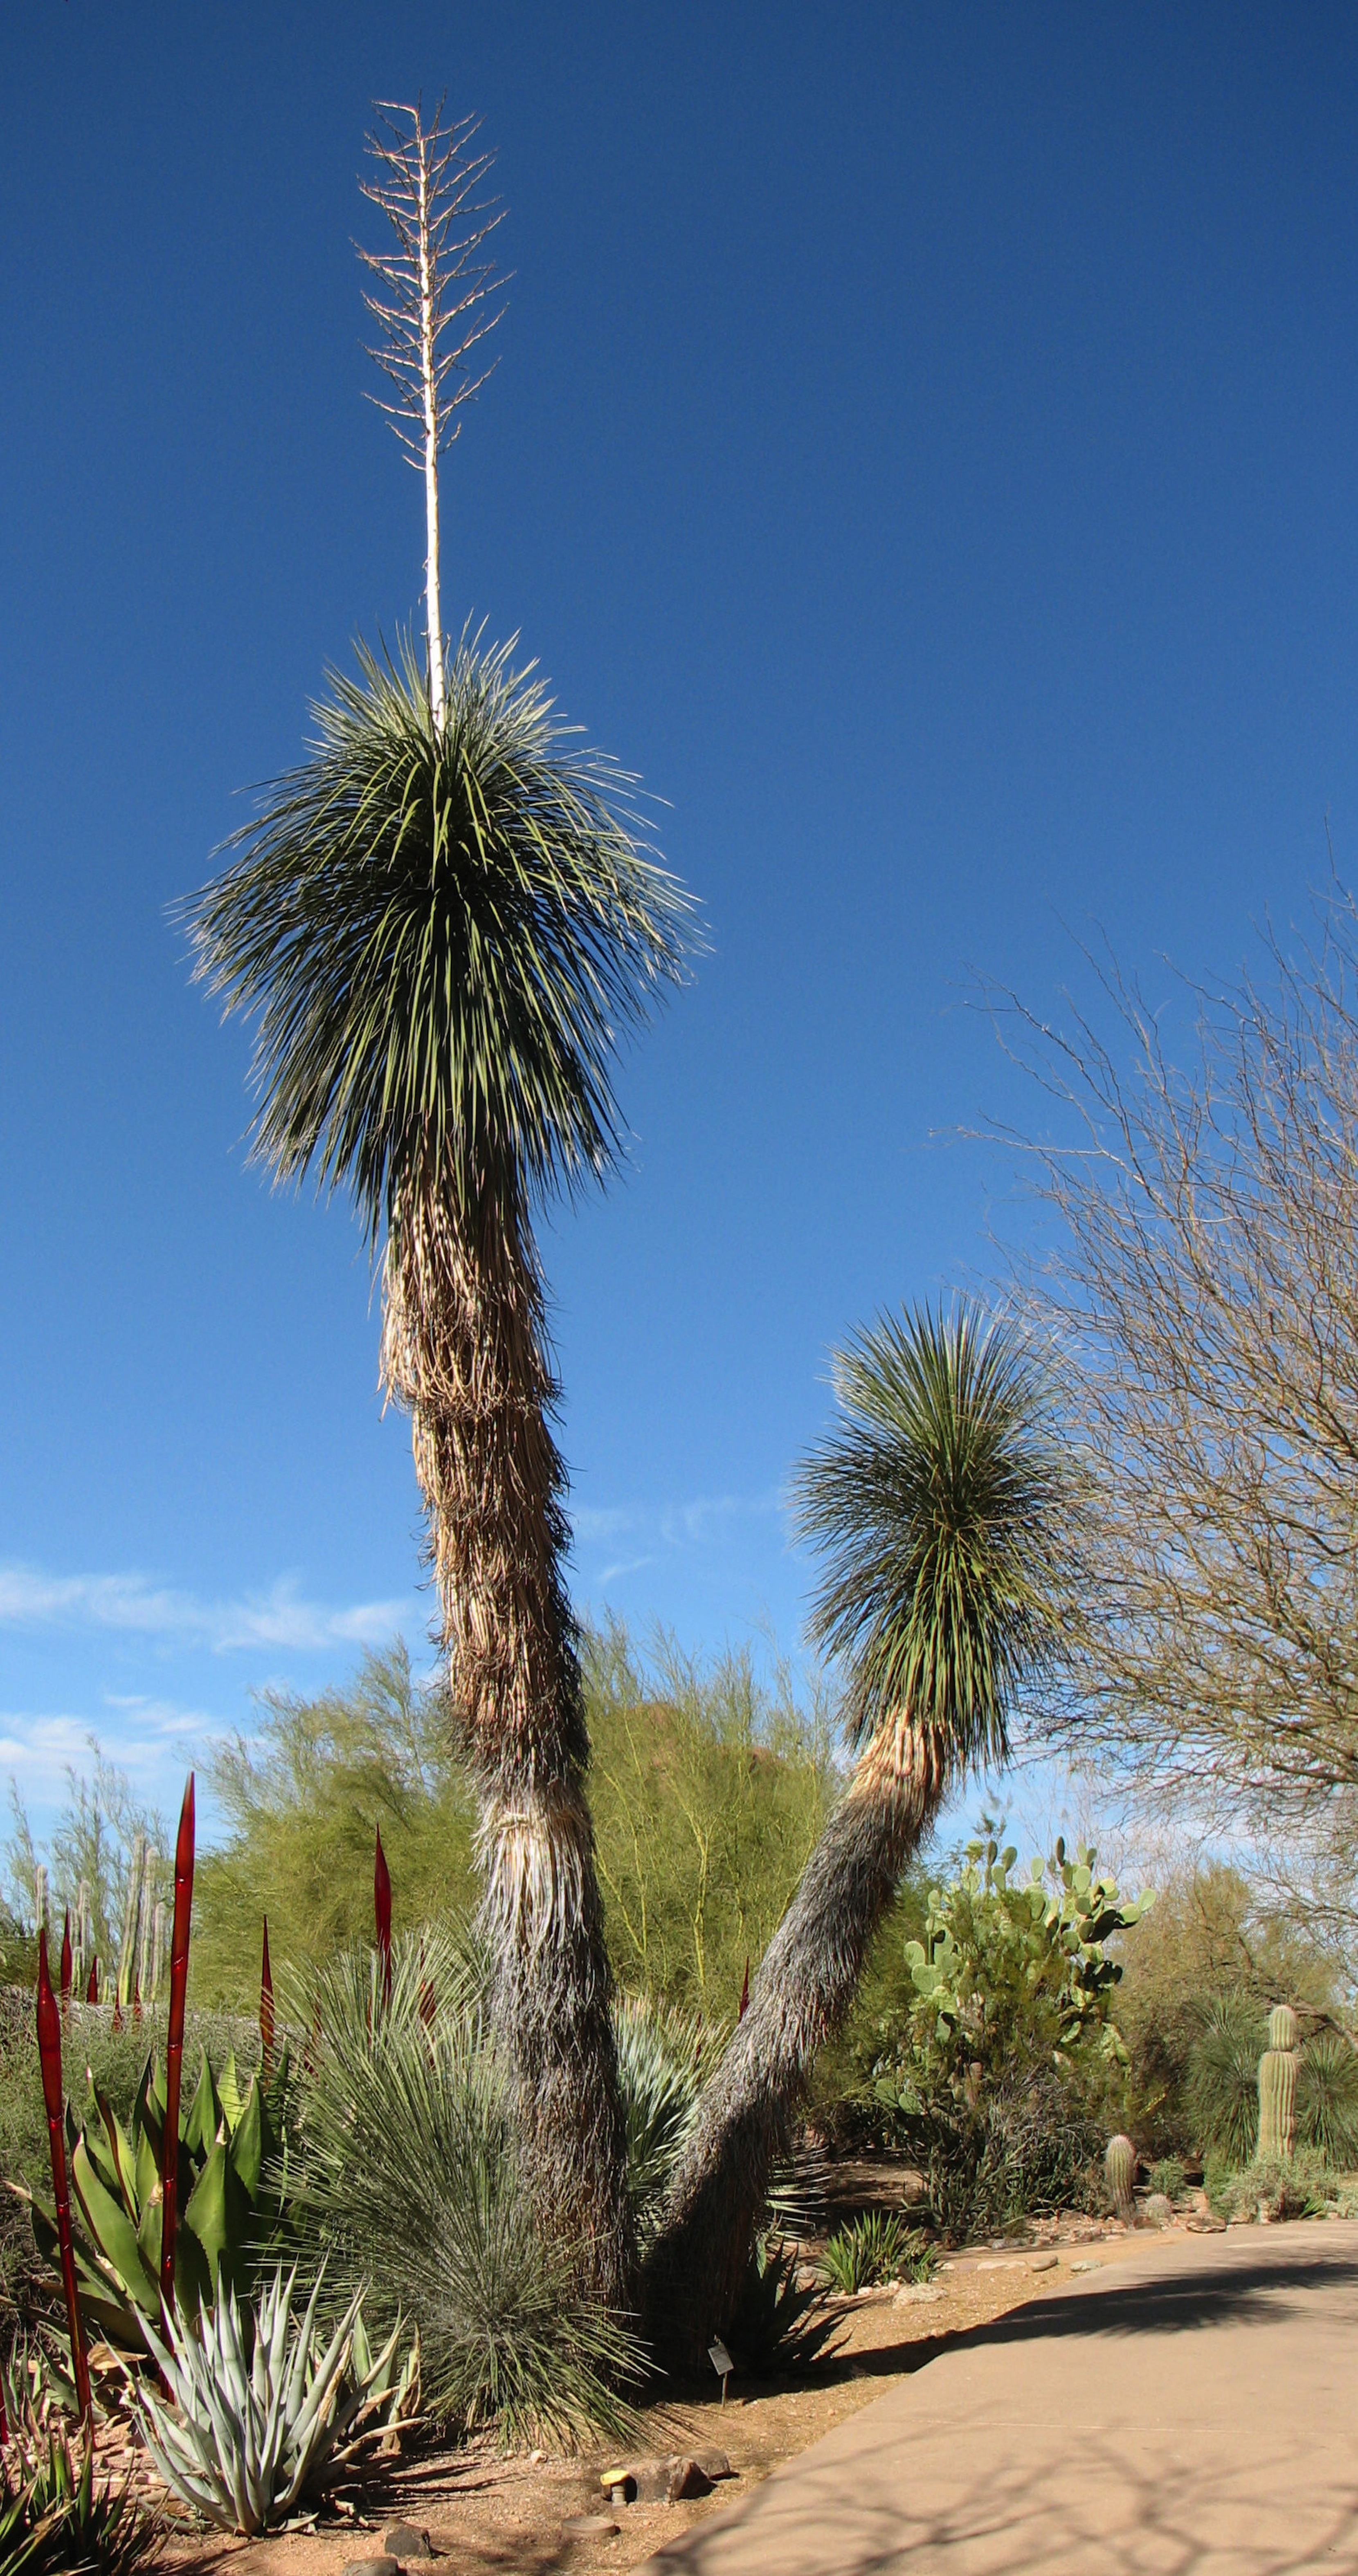
landscape, tree, nature, grass, plant, sky, desert, flower, wind, summer, foliage, botany, flora, california, plants, trees, beautiful, yucca, flowering plant, grass family, woody plant, land plant, arecales, palm family, borassus flabellifer, soaptree yuca